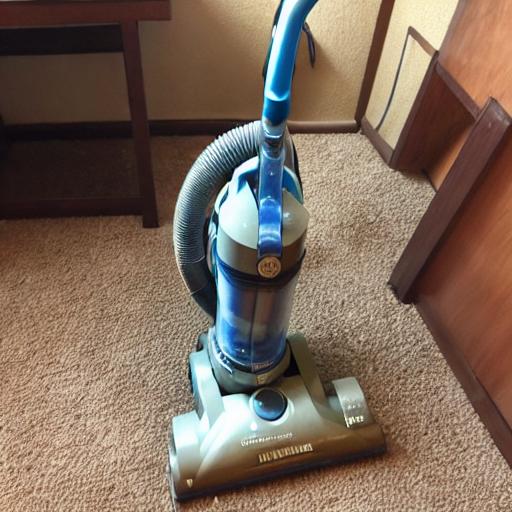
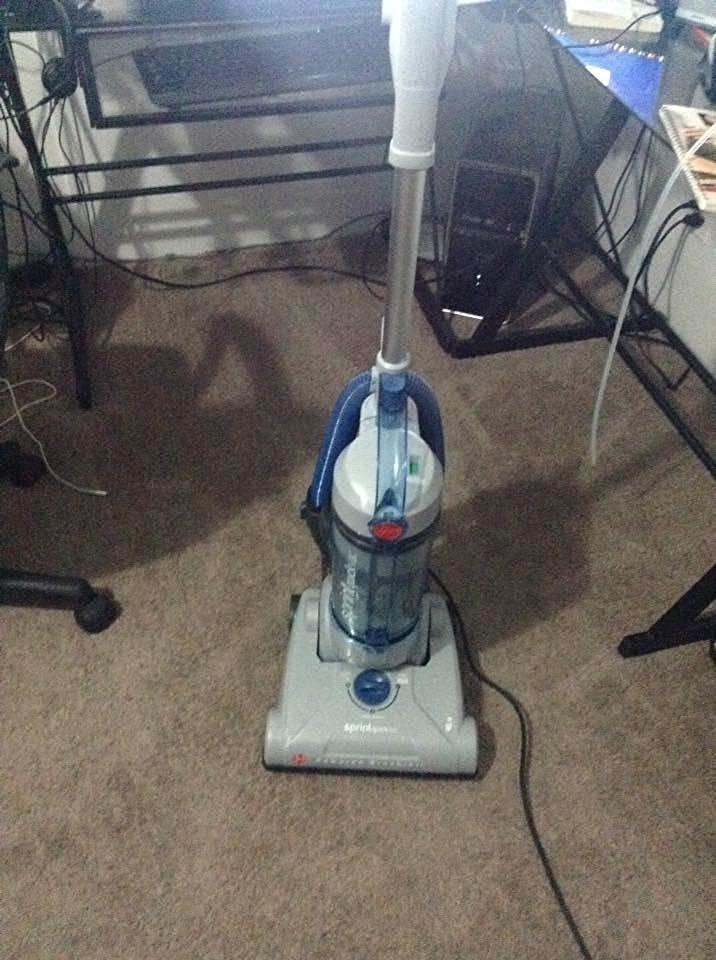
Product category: items_vacuum
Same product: no